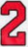
Number: 2